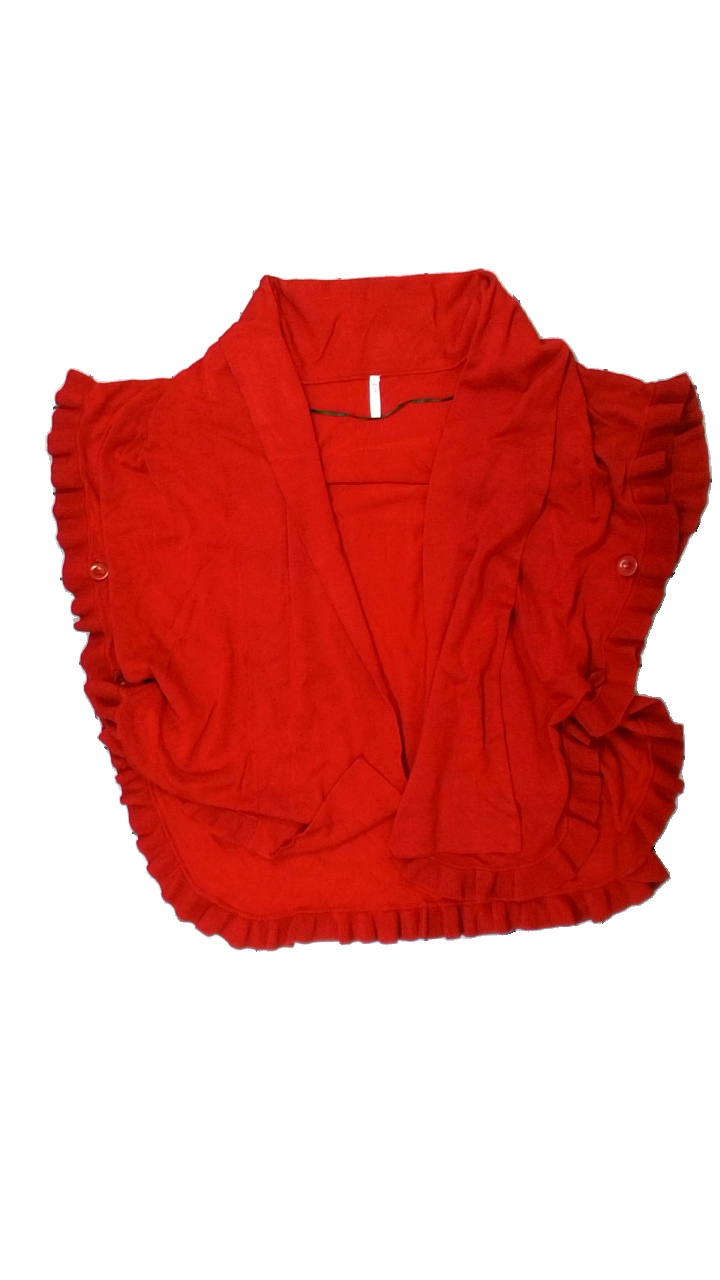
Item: Cardigan (Ladies)
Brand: Free Quent
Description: röd kofta med volang runt hela, nopprig
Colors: Red
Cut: Regular
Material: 100% viscose
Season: All
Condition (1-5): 3
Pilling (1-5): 3
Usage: Export
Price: <50